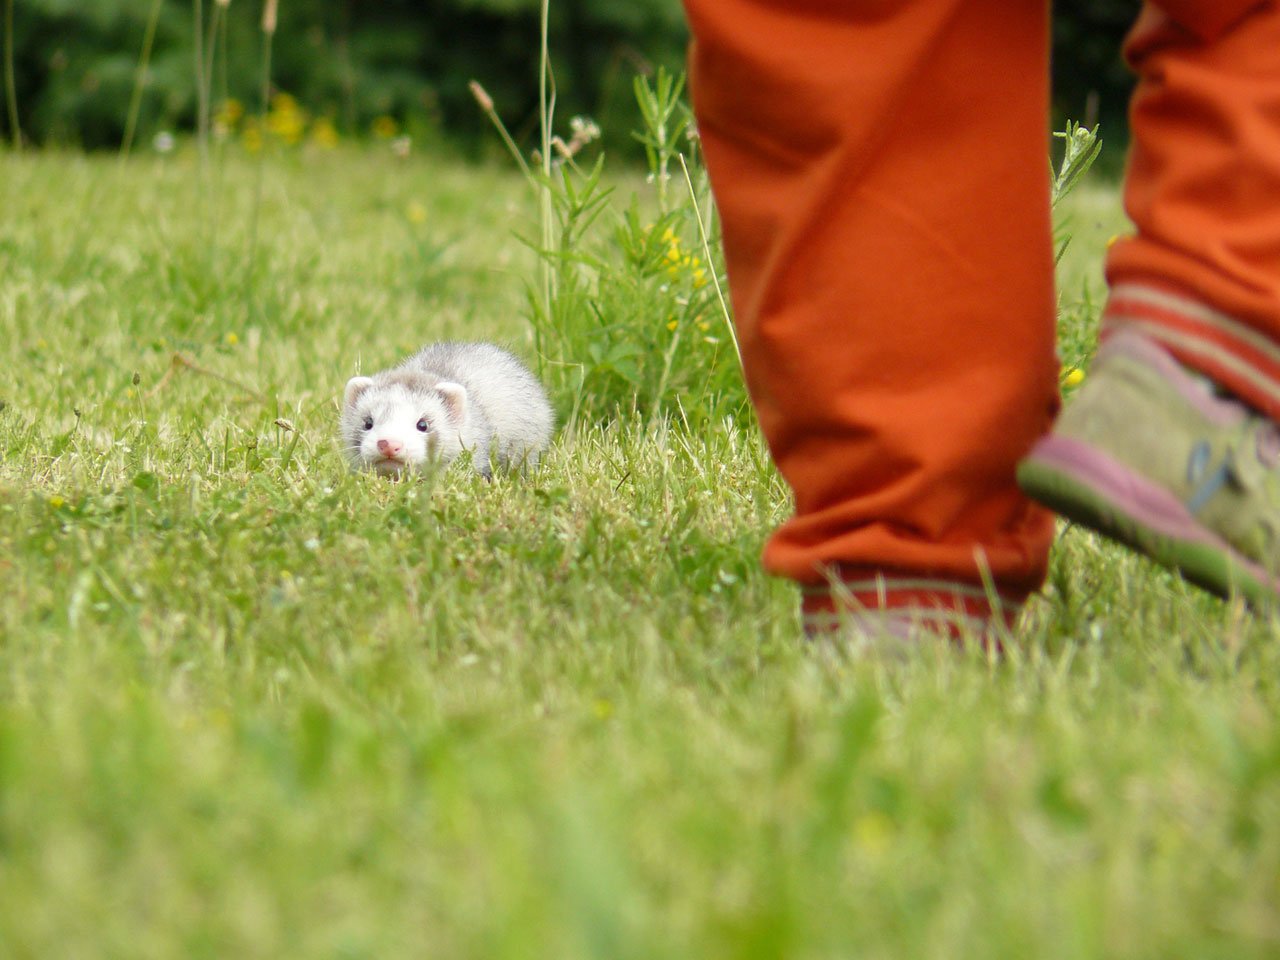
grass, lawn, meadow, play, puppy, animal, pet, mammal, child, baby, furry, ferret, vertebrate, domestic, weasel, dog like mammal, polecat